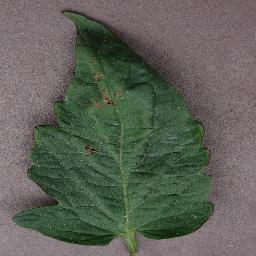
Label: Tomato___Bacterial_spot